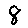
Label: 8